Colt Detective Special

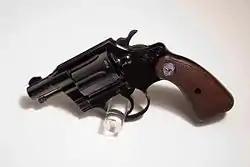
A Colt Detective Special, Second Series on display

Colt was so impressed with the Fitz Special that they decided to produce a sightly less radical version, the Detective Special.